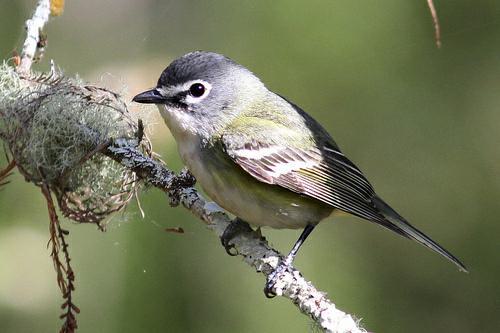
A photo of a blue headed vireo